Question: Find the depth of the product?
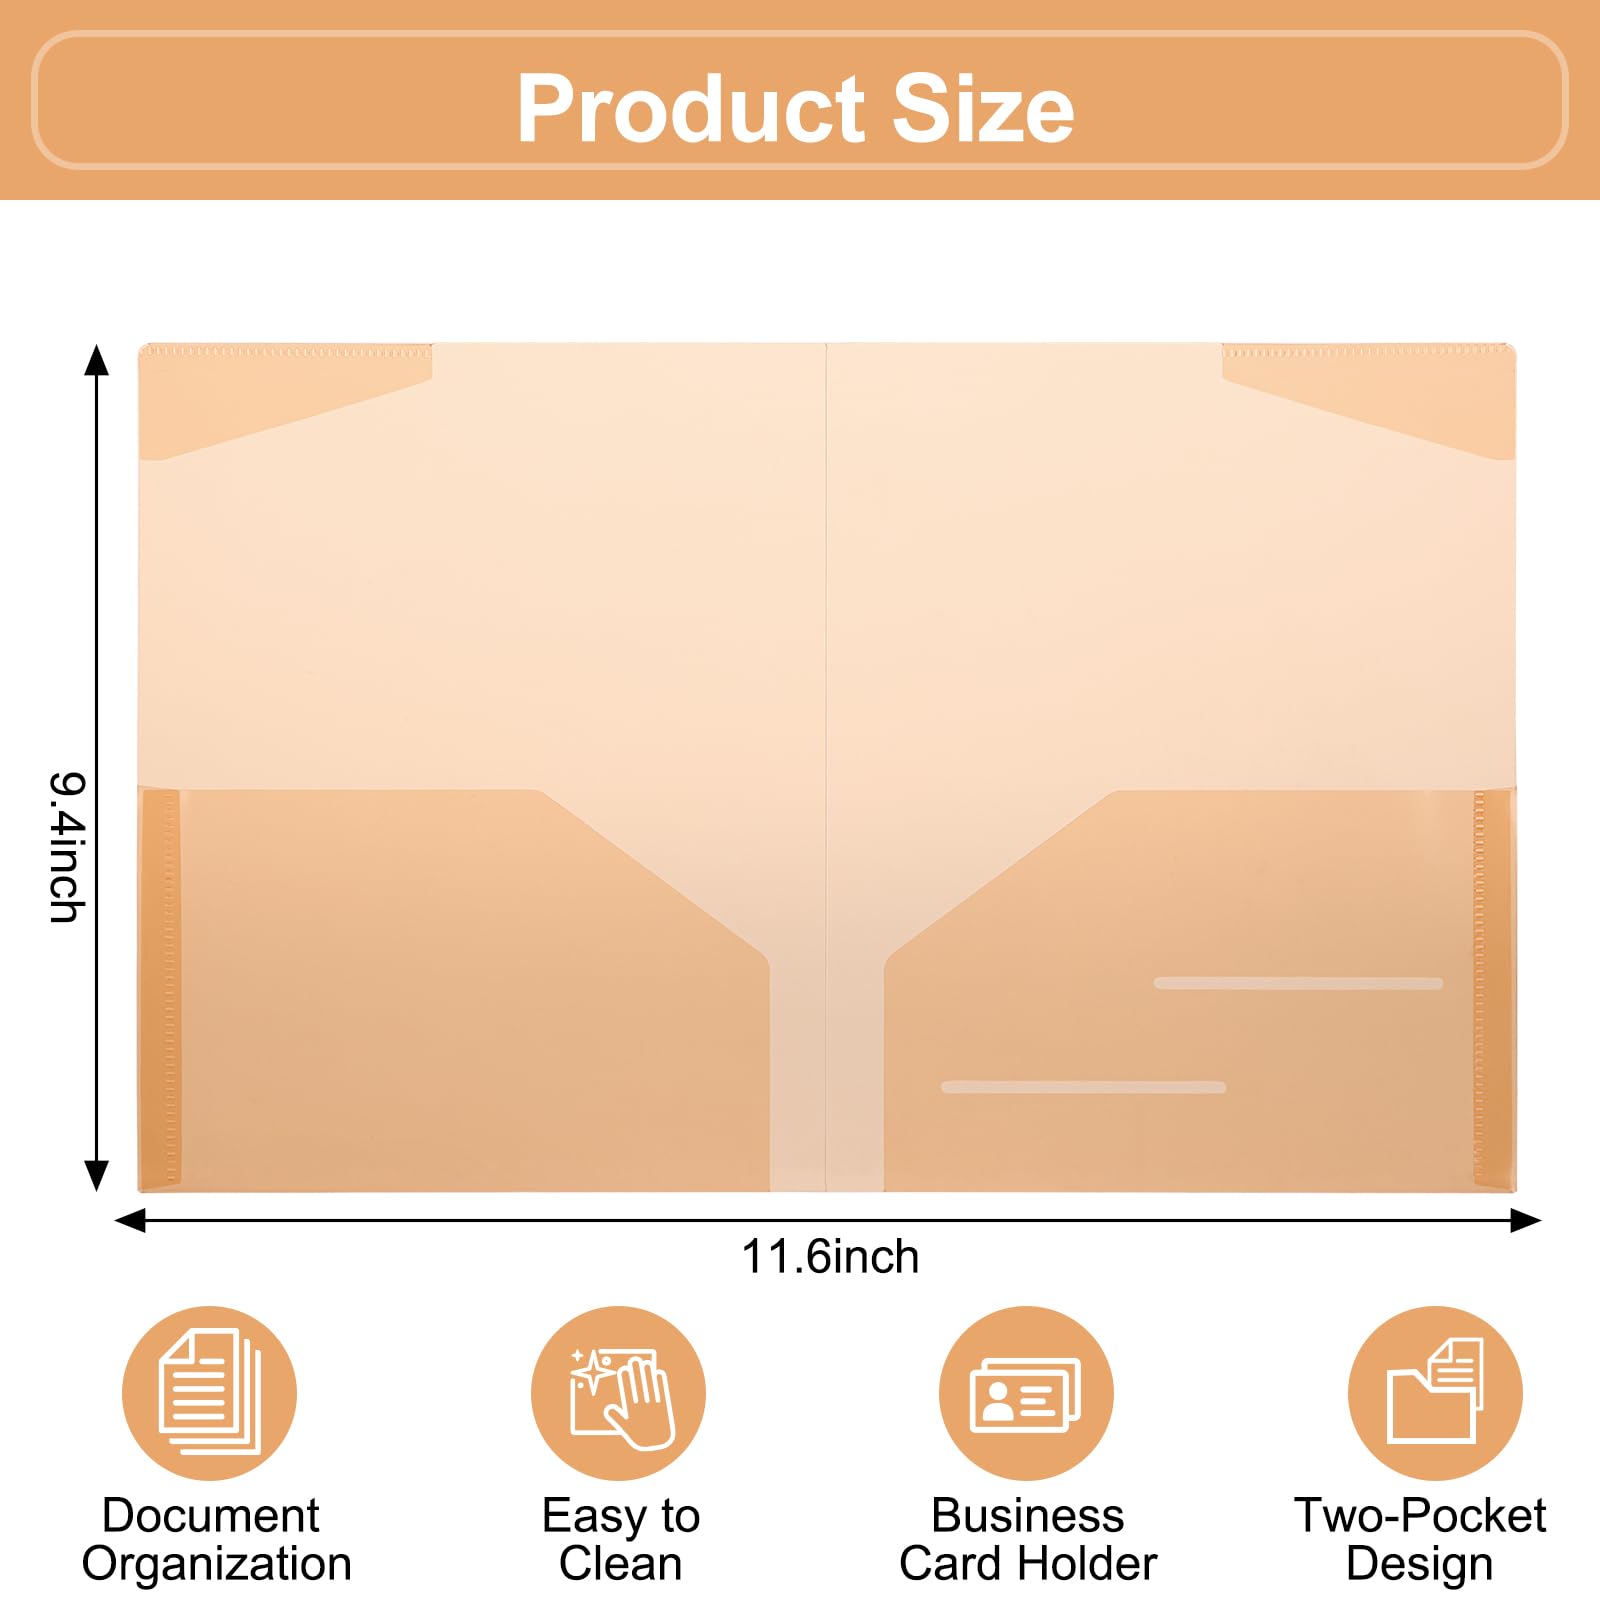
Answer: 11.6 inch